Tansener Tanpura

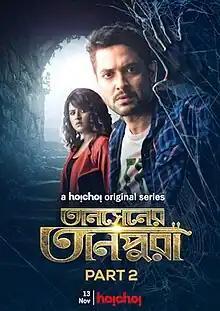
Release poster for Season 2

Tansener Tanpura is an Indian musical mystery web series. The series is about the notes and melodies of Hindustani classical music. Directed by Soumik Chattopadhyay, it was released on 26 June 2020 on the Hoichoi streaming service. A second season released on 13 November 2020.